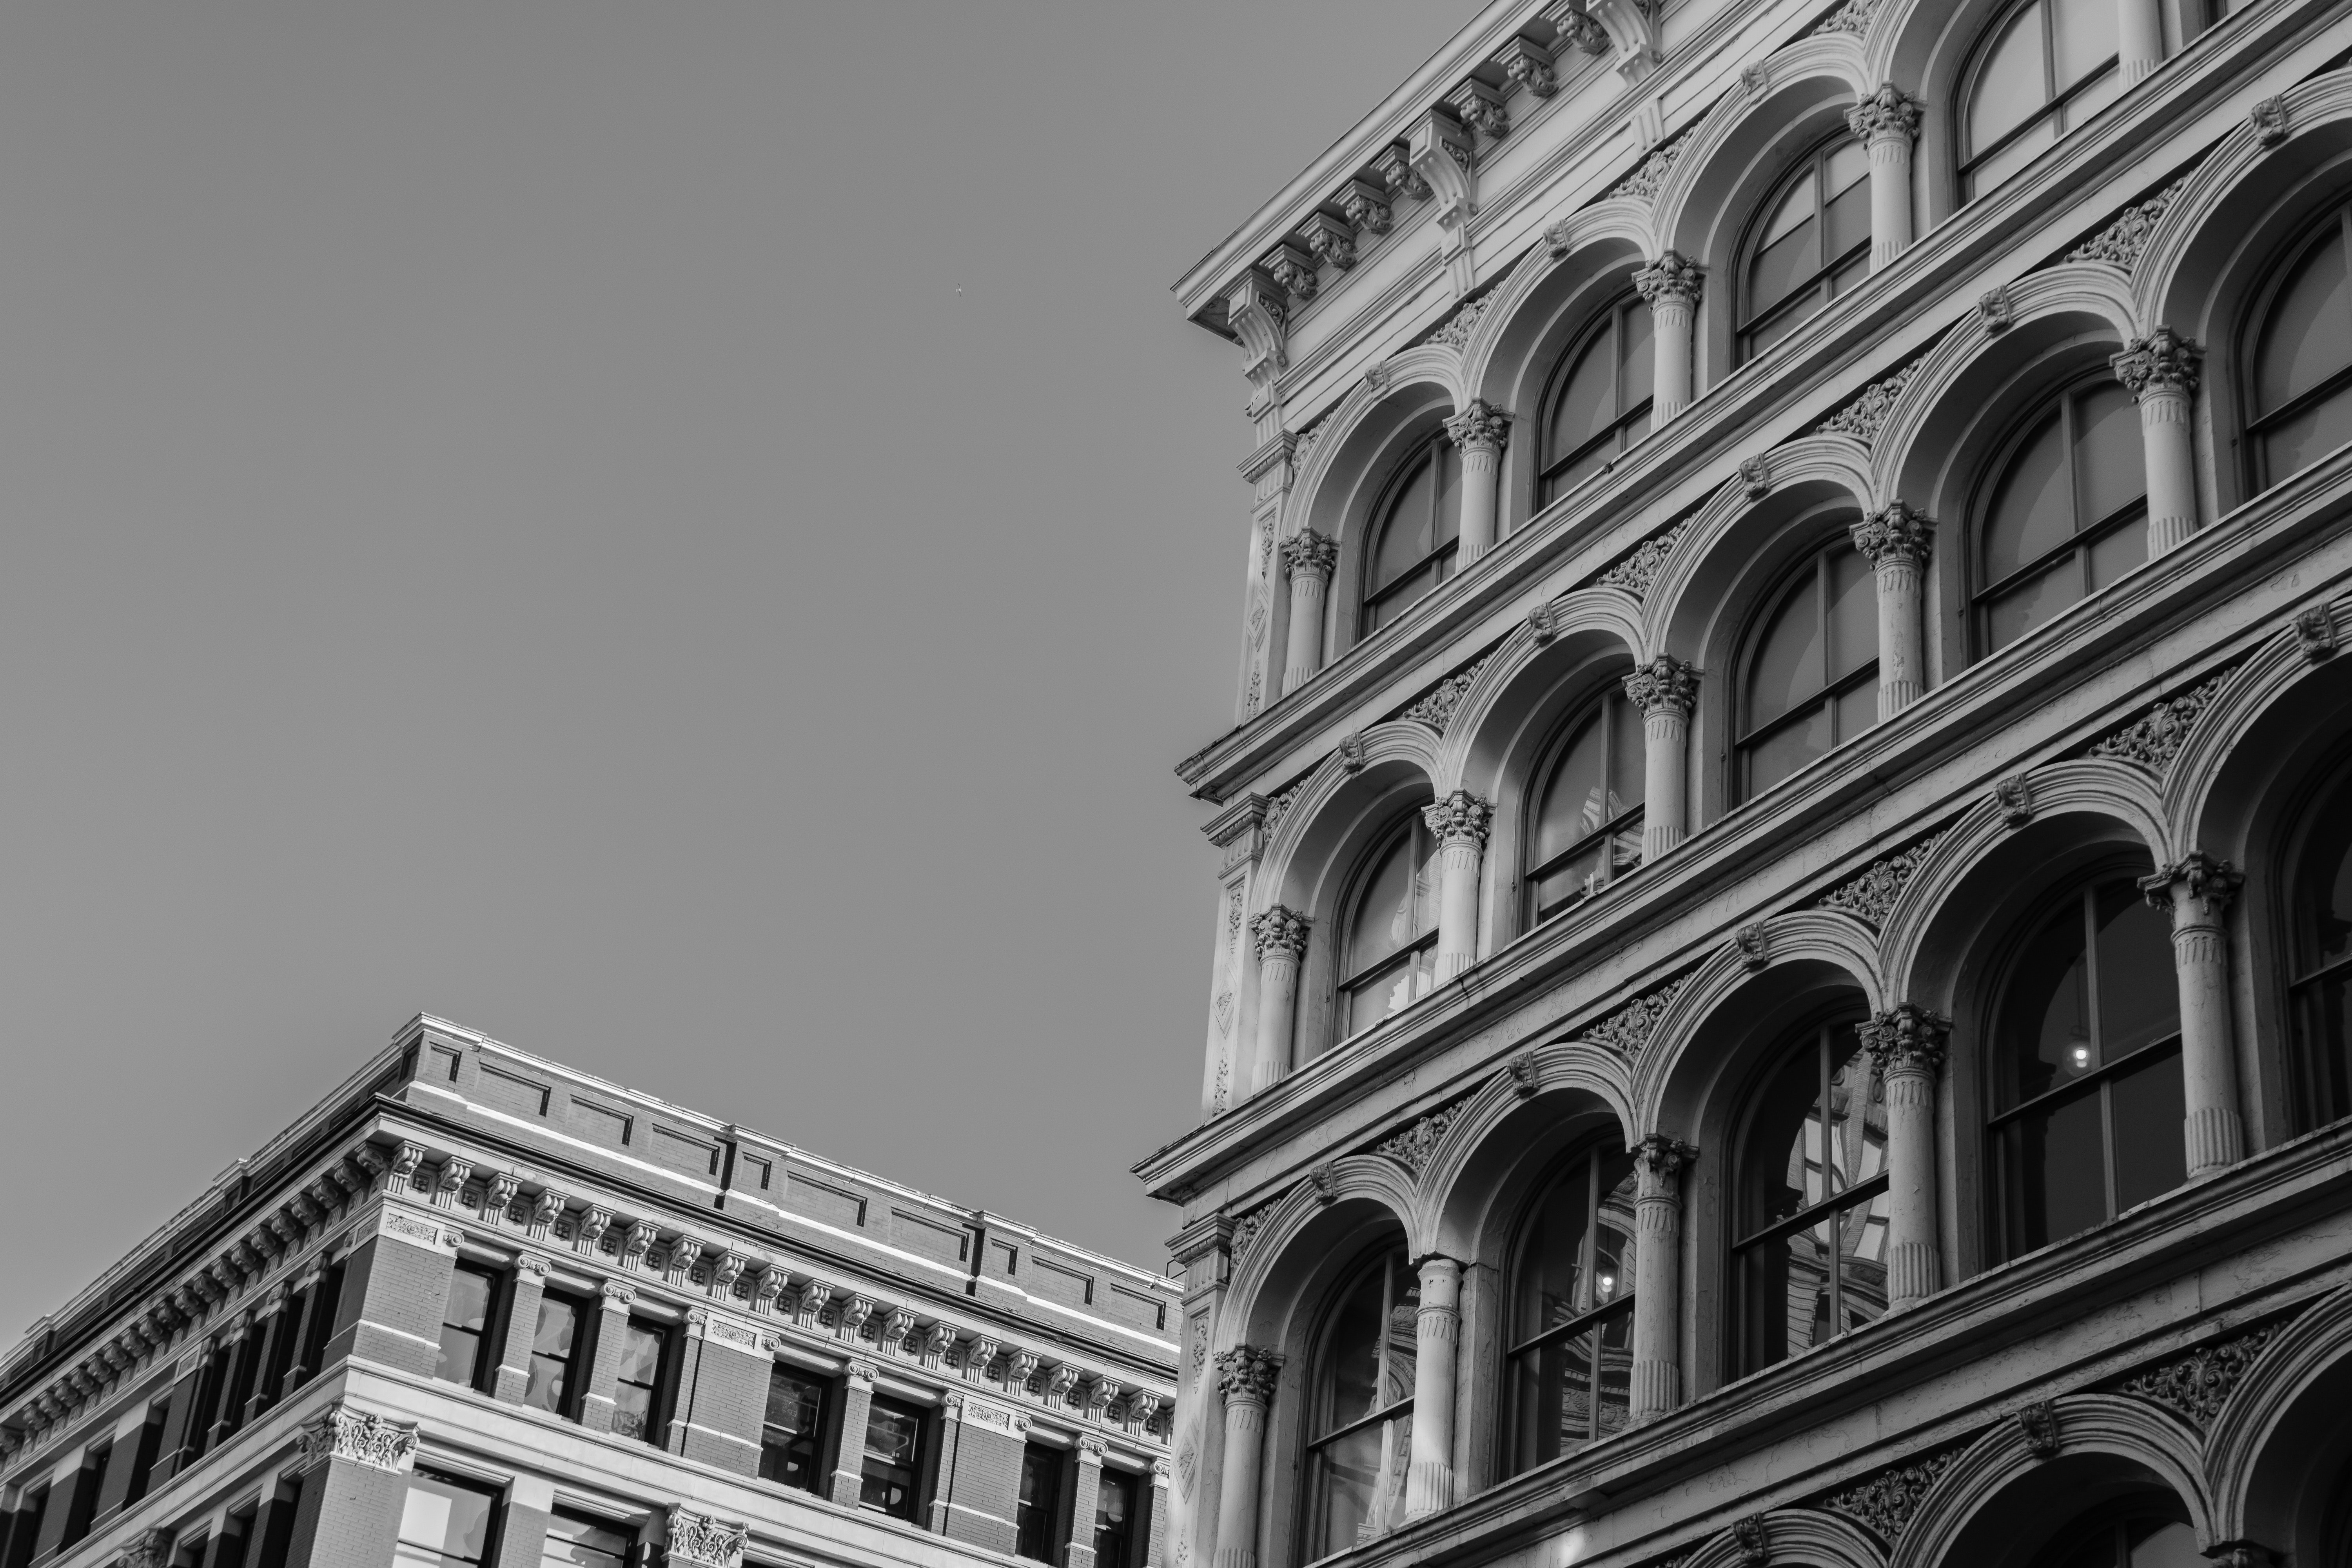
white, architecture, landmark, black, black and white, monochrome, building, urban area, classical architecture, facade, sky, monochrome photography, metropolis, city, arch, line, photography, metropolitan area, house, downtown, stock photography, cloud, window, style, street, apartment, palace